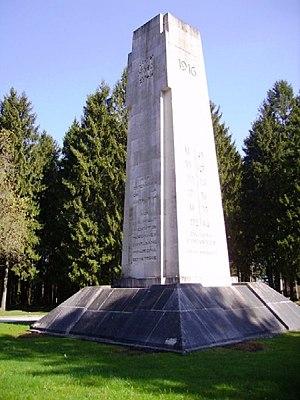
Esnes-en-Argonne est une commune française située dans le département de la Meuse, en région Grand Est.
Le monument de la Cote 304 est un monument commémoratif de la Première Guerre mondiale, situé sur le territoire de la commune d'Esnes-en-Argonne, dans le département de la Meuse. Ce monument de la cote 304 a été dessiné par Albert Lange et construit par souscription nationale sur son initiative.
La liste des mémoriaux et cimetières militaires du département de la Meuse répertorie les cimetières militaires, les mémoriaux ainsi que les stèles, plaques commémoratives et autres monuments qui honorent la mémoire des morts aux combats, des victimes de bombardements ou d’exactions de l'ennemi ainsi que celle de personnels de santé, de chefs militaires ou politiques pendant :